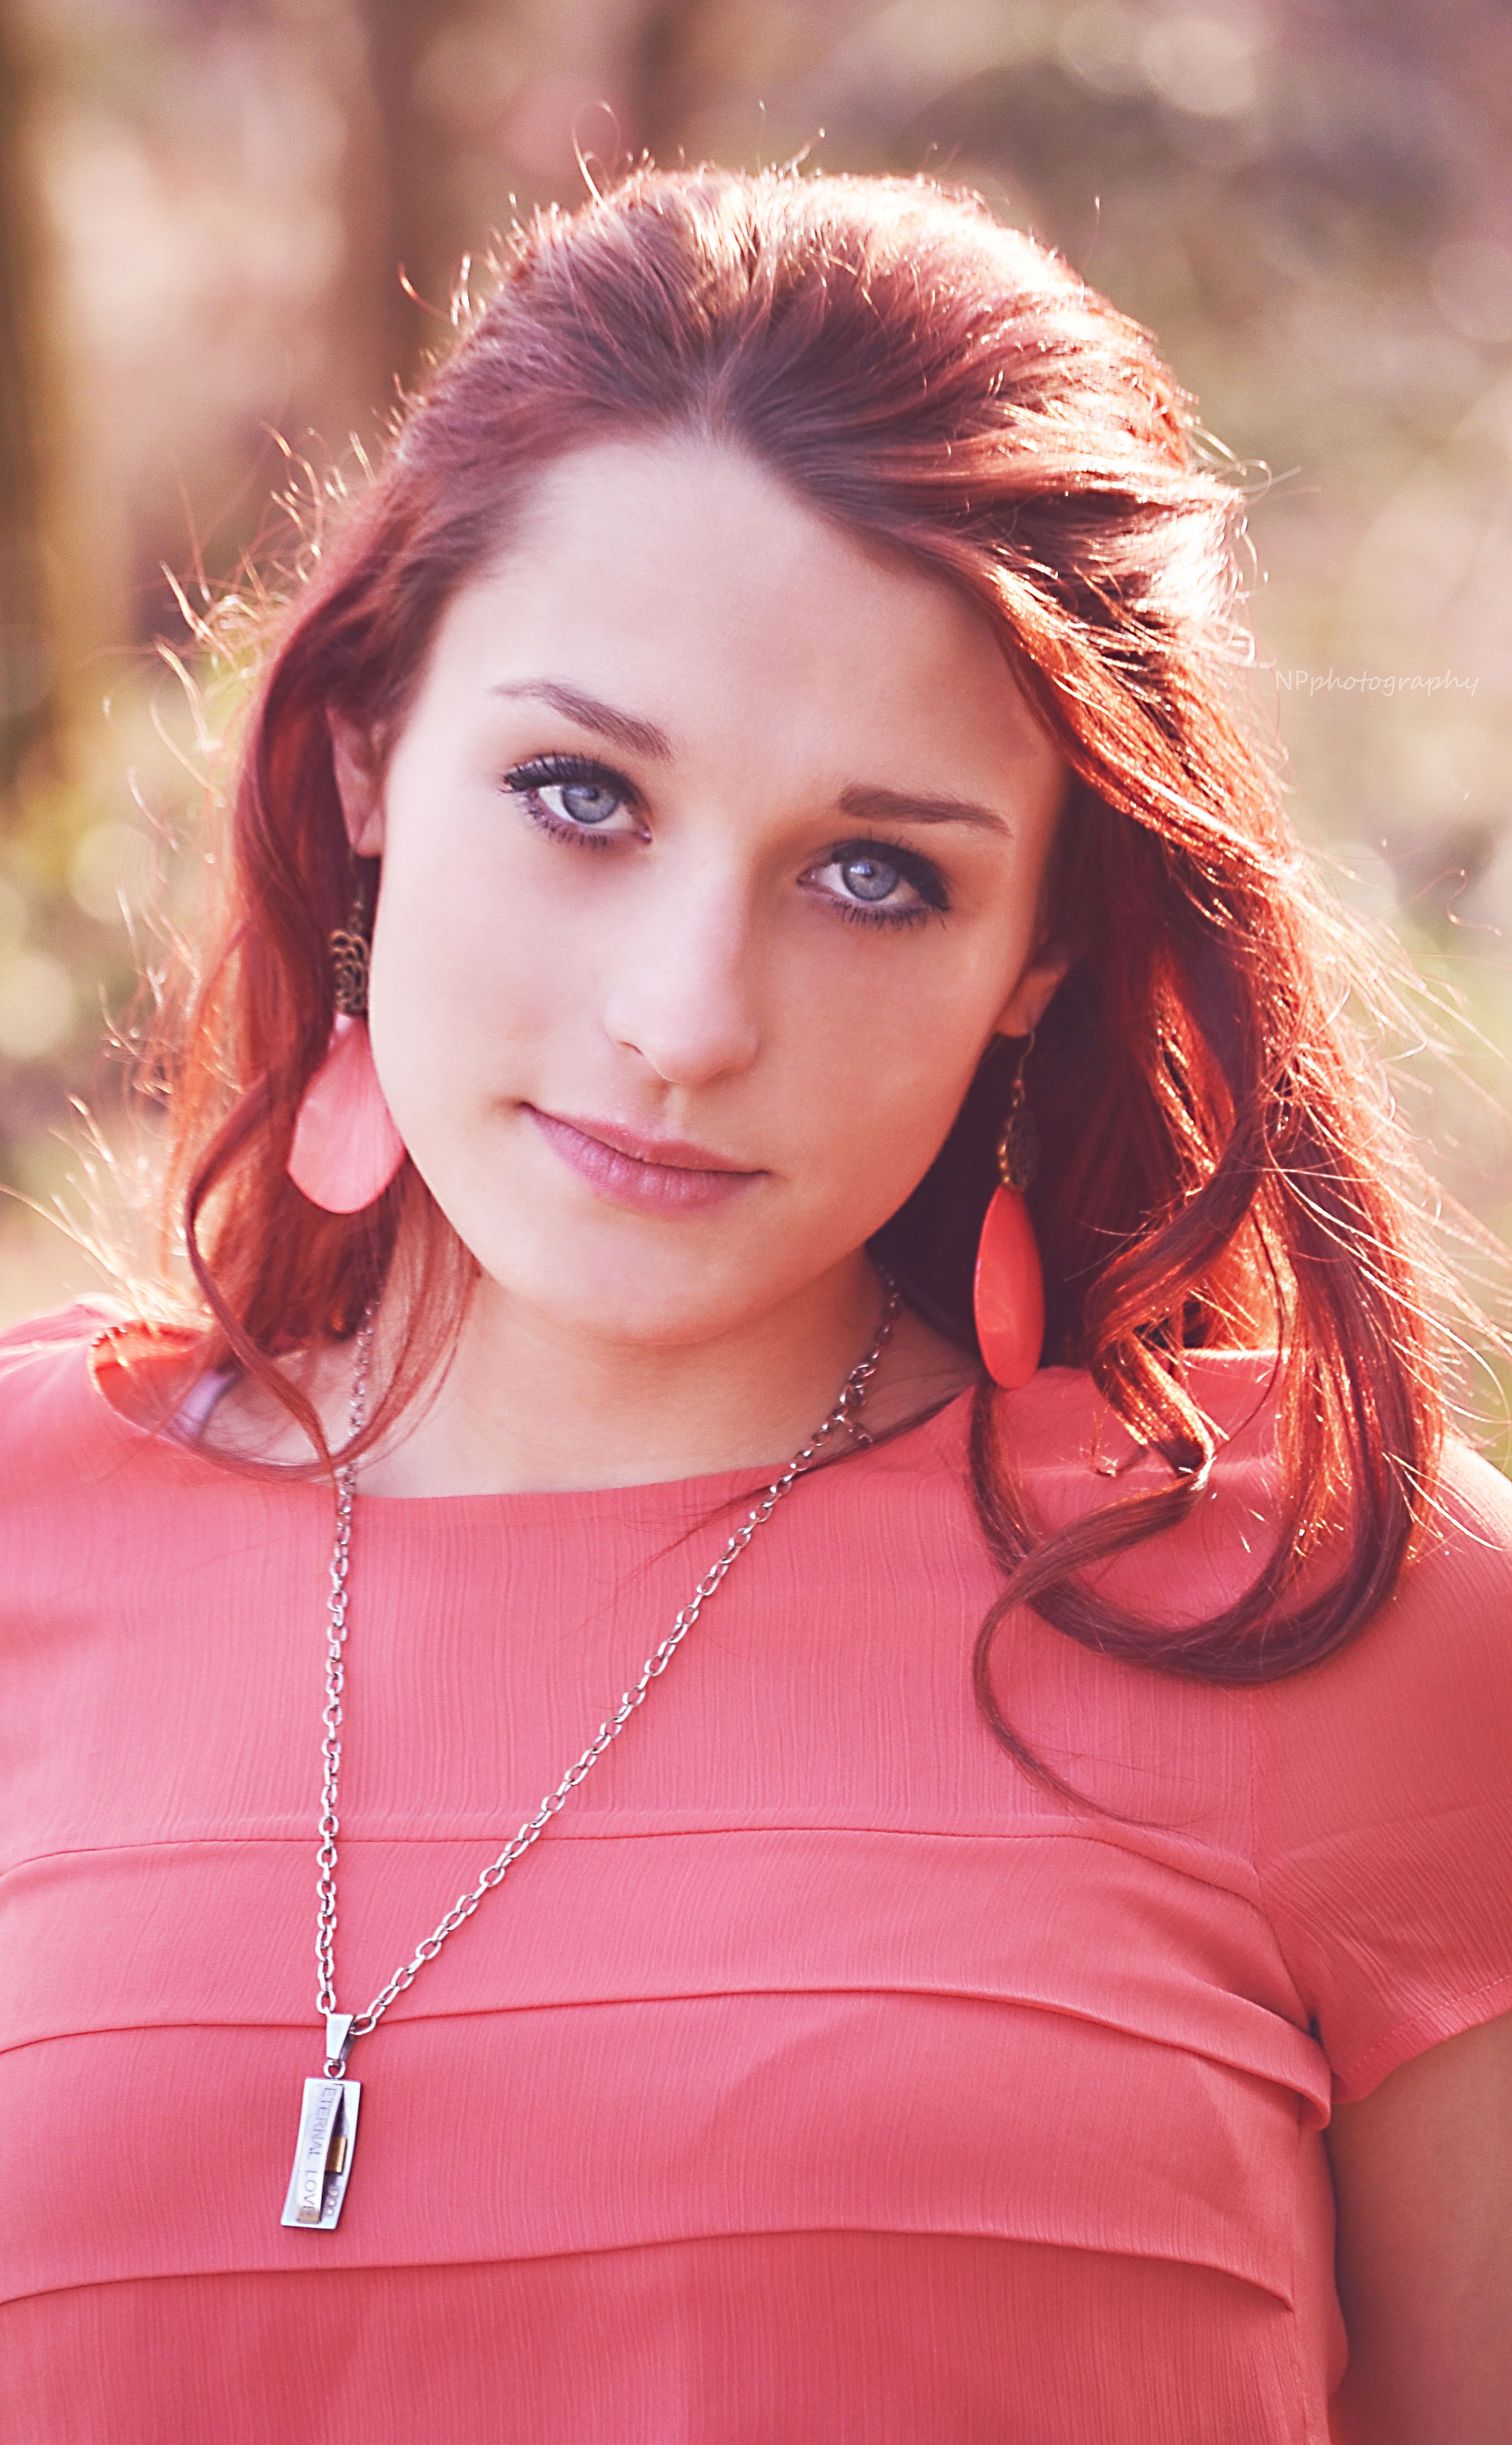
nature, person, girl, sun, woman, hair, photography, portrait, model, red, fashion, lady, pink, facial expression, hairstyle, smile, long hair, human body, face, eye, skin, beauty, blond, organ, abdomen, photo shoot, brown hair, portrait photography